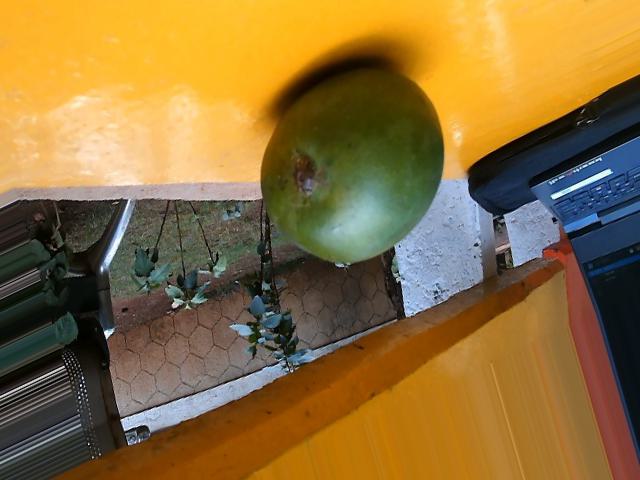
Label: Raw_Mango